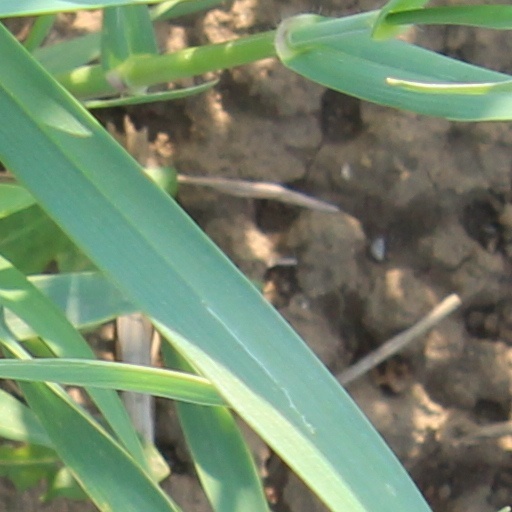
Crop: wheat